National Academy of Defence Production

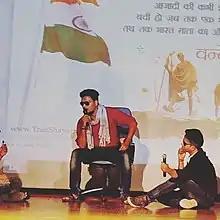
Dramatics by probationers on independence day 2018

The institute is well equipped with training facilities. It includes audio-video teaching aids, a fully computerized library and subscriptions to various periodicals relevant to the training programme. There is a 35-node LAN network inside campus for internet access. The exhibition center has a number of ammunition devices and defense technologies on display for the probationary officers. There is a yoga center and courts for various sports such as billiards, badminton, tennis, volleyball and table tennis. Various fests are organised by the probationers on a regular basis including sports meets with nearby academies like NADT (National Academy of Direct Taxes). There is a well-equipped gym, swimming pool, indoor badminton court, basketball court and a cricket ground as well. Blood donation camps, PT, self defence training for female officers and cultural programmes are organised regularly.